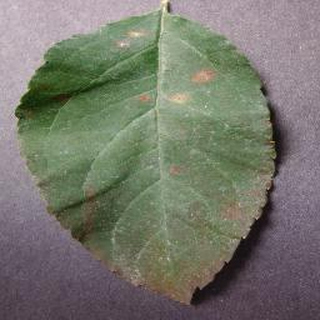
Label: apple_cedar_apple_rust